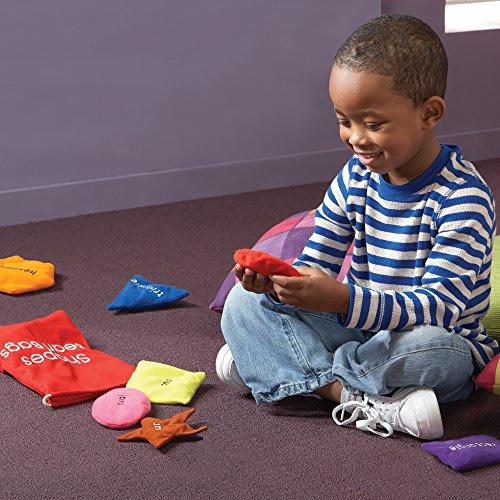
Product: Educational Insights Shapes Beanbags for Playroom, Classroom, Set of 8
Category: Toys & Games | Sports & Outdoor Play | Bean Bags & Footbags
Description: ACTIVE PLAY: Toss them at targets or use them in motor games in place of balls or bean bags Great for indoor our outdoor use.
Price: $13.49
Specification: ProductDimensions:9.5x7x2.4inches|ItemWeight:0.8ounces|ShippingWeight:1.23pounds(Viewshippingratesandpolicies)|DomesticShipping:ItemcanbeshippedwithinU.S.|InternationalShipping:ThisitemcanbeshippedtoselectcountriesoutsideoftheU.S.LearnMore|ASIN:B000MEB5LM|Itemmodelnumber:3048|Manufacturerrecommendedage:36months-6years